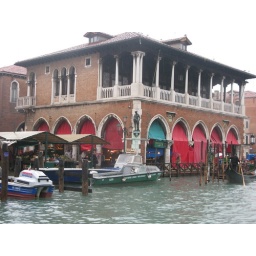
The fresh fish market in Venice